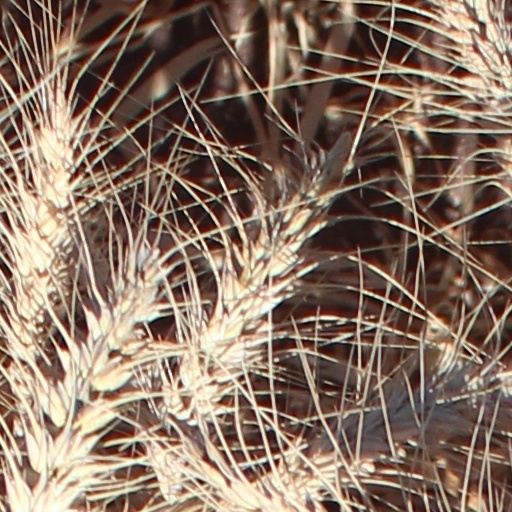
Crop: wheat